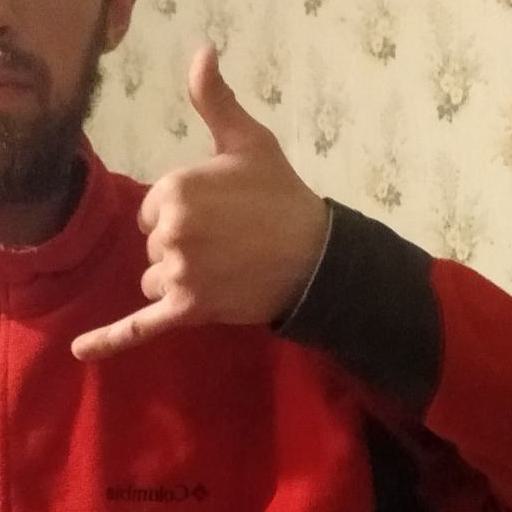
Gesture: call